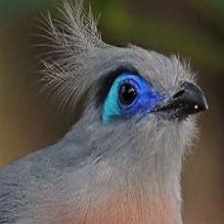
Species: BLUE COAU
Scientific name: COUA CAERULEA